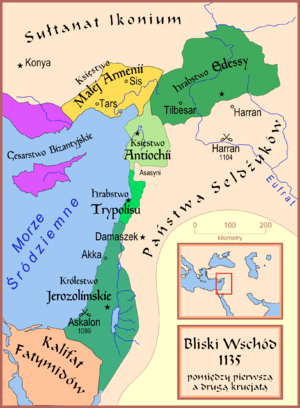
Carte politique du Proche-Orient en 1135, entre la Première et la Seconde Croisade. Ελληνικά: Πολιτικός χάρτης της Μέσης Ανατολής το 1135, ανάμεσα στην πρώτη και τη δεύτερη Σταυροφορία Polski: Mapa polityczna Bliskiego Wschodu w roku 1135, w okresie II krucjaty.